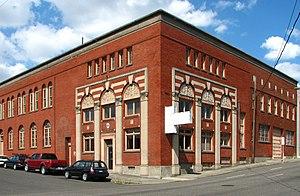
Le Yale Union Laundry Building, aussi connu comme le Yale Laundry Building, le City Linen Supply Co. Building, le Perfect Fit Manufacturing et simplement le Yale Union, est un bâtiment de Portland dans l'Oregon, aux États-Unis. Il est inscrit sur le Registre national des lieux historiques depuis le 19 juillet 2007.